Frank Press

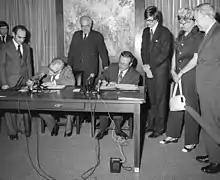
Press and Vladimir Kirillin signing the United States and USSR agreement on cooperation in science and technology

In 1965, Press moved to MIT as department head of Earth and Planetary Sciences, where, with significant support from philanthropist Cecil H. Green, he revitalized what had been an overly traditional geology department by hiring new faculty members. He remained at MIT until 1976, and during this time, his work included collaborations with Vladimir Keilis-Borok and Leon Knopoff on computer pattern matching techniques that could be applied to earthquake prediction.